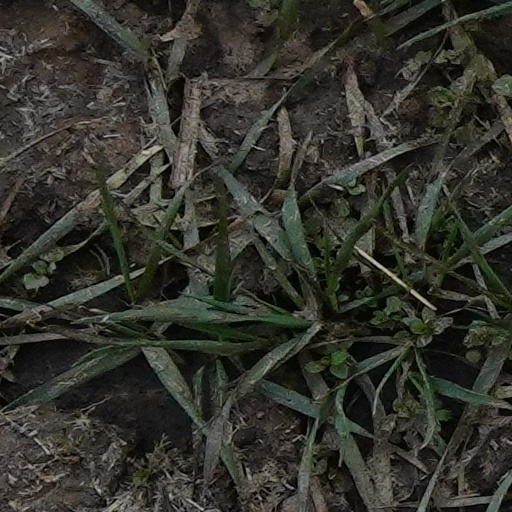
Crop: wheat